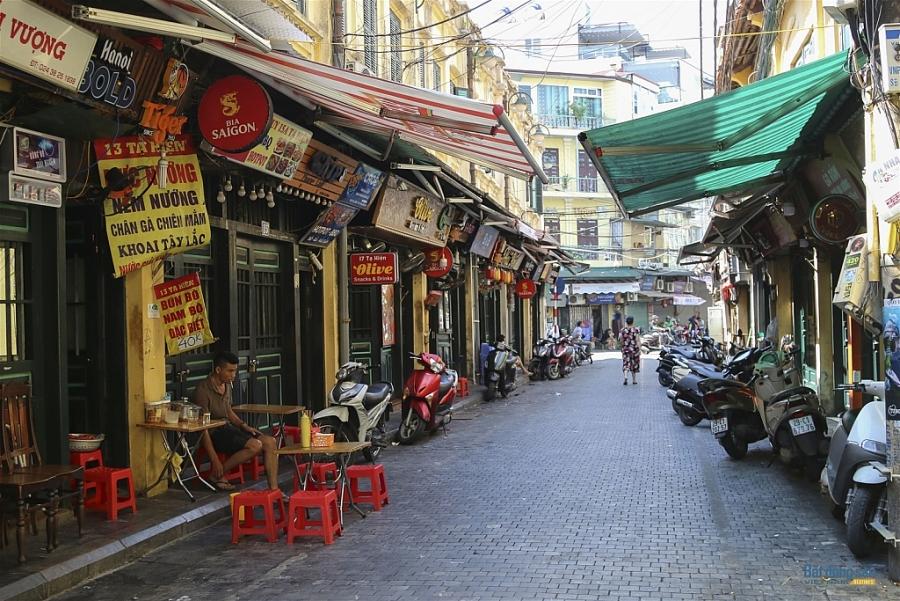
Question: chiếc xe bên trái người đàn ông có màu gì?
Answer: chiếc xe có màu trắng